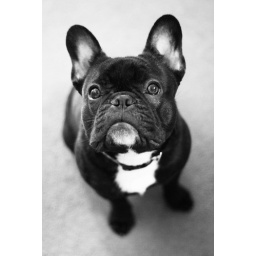
Playing with black and white in Photoshop.